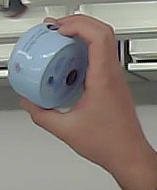
Product: nivea_baby